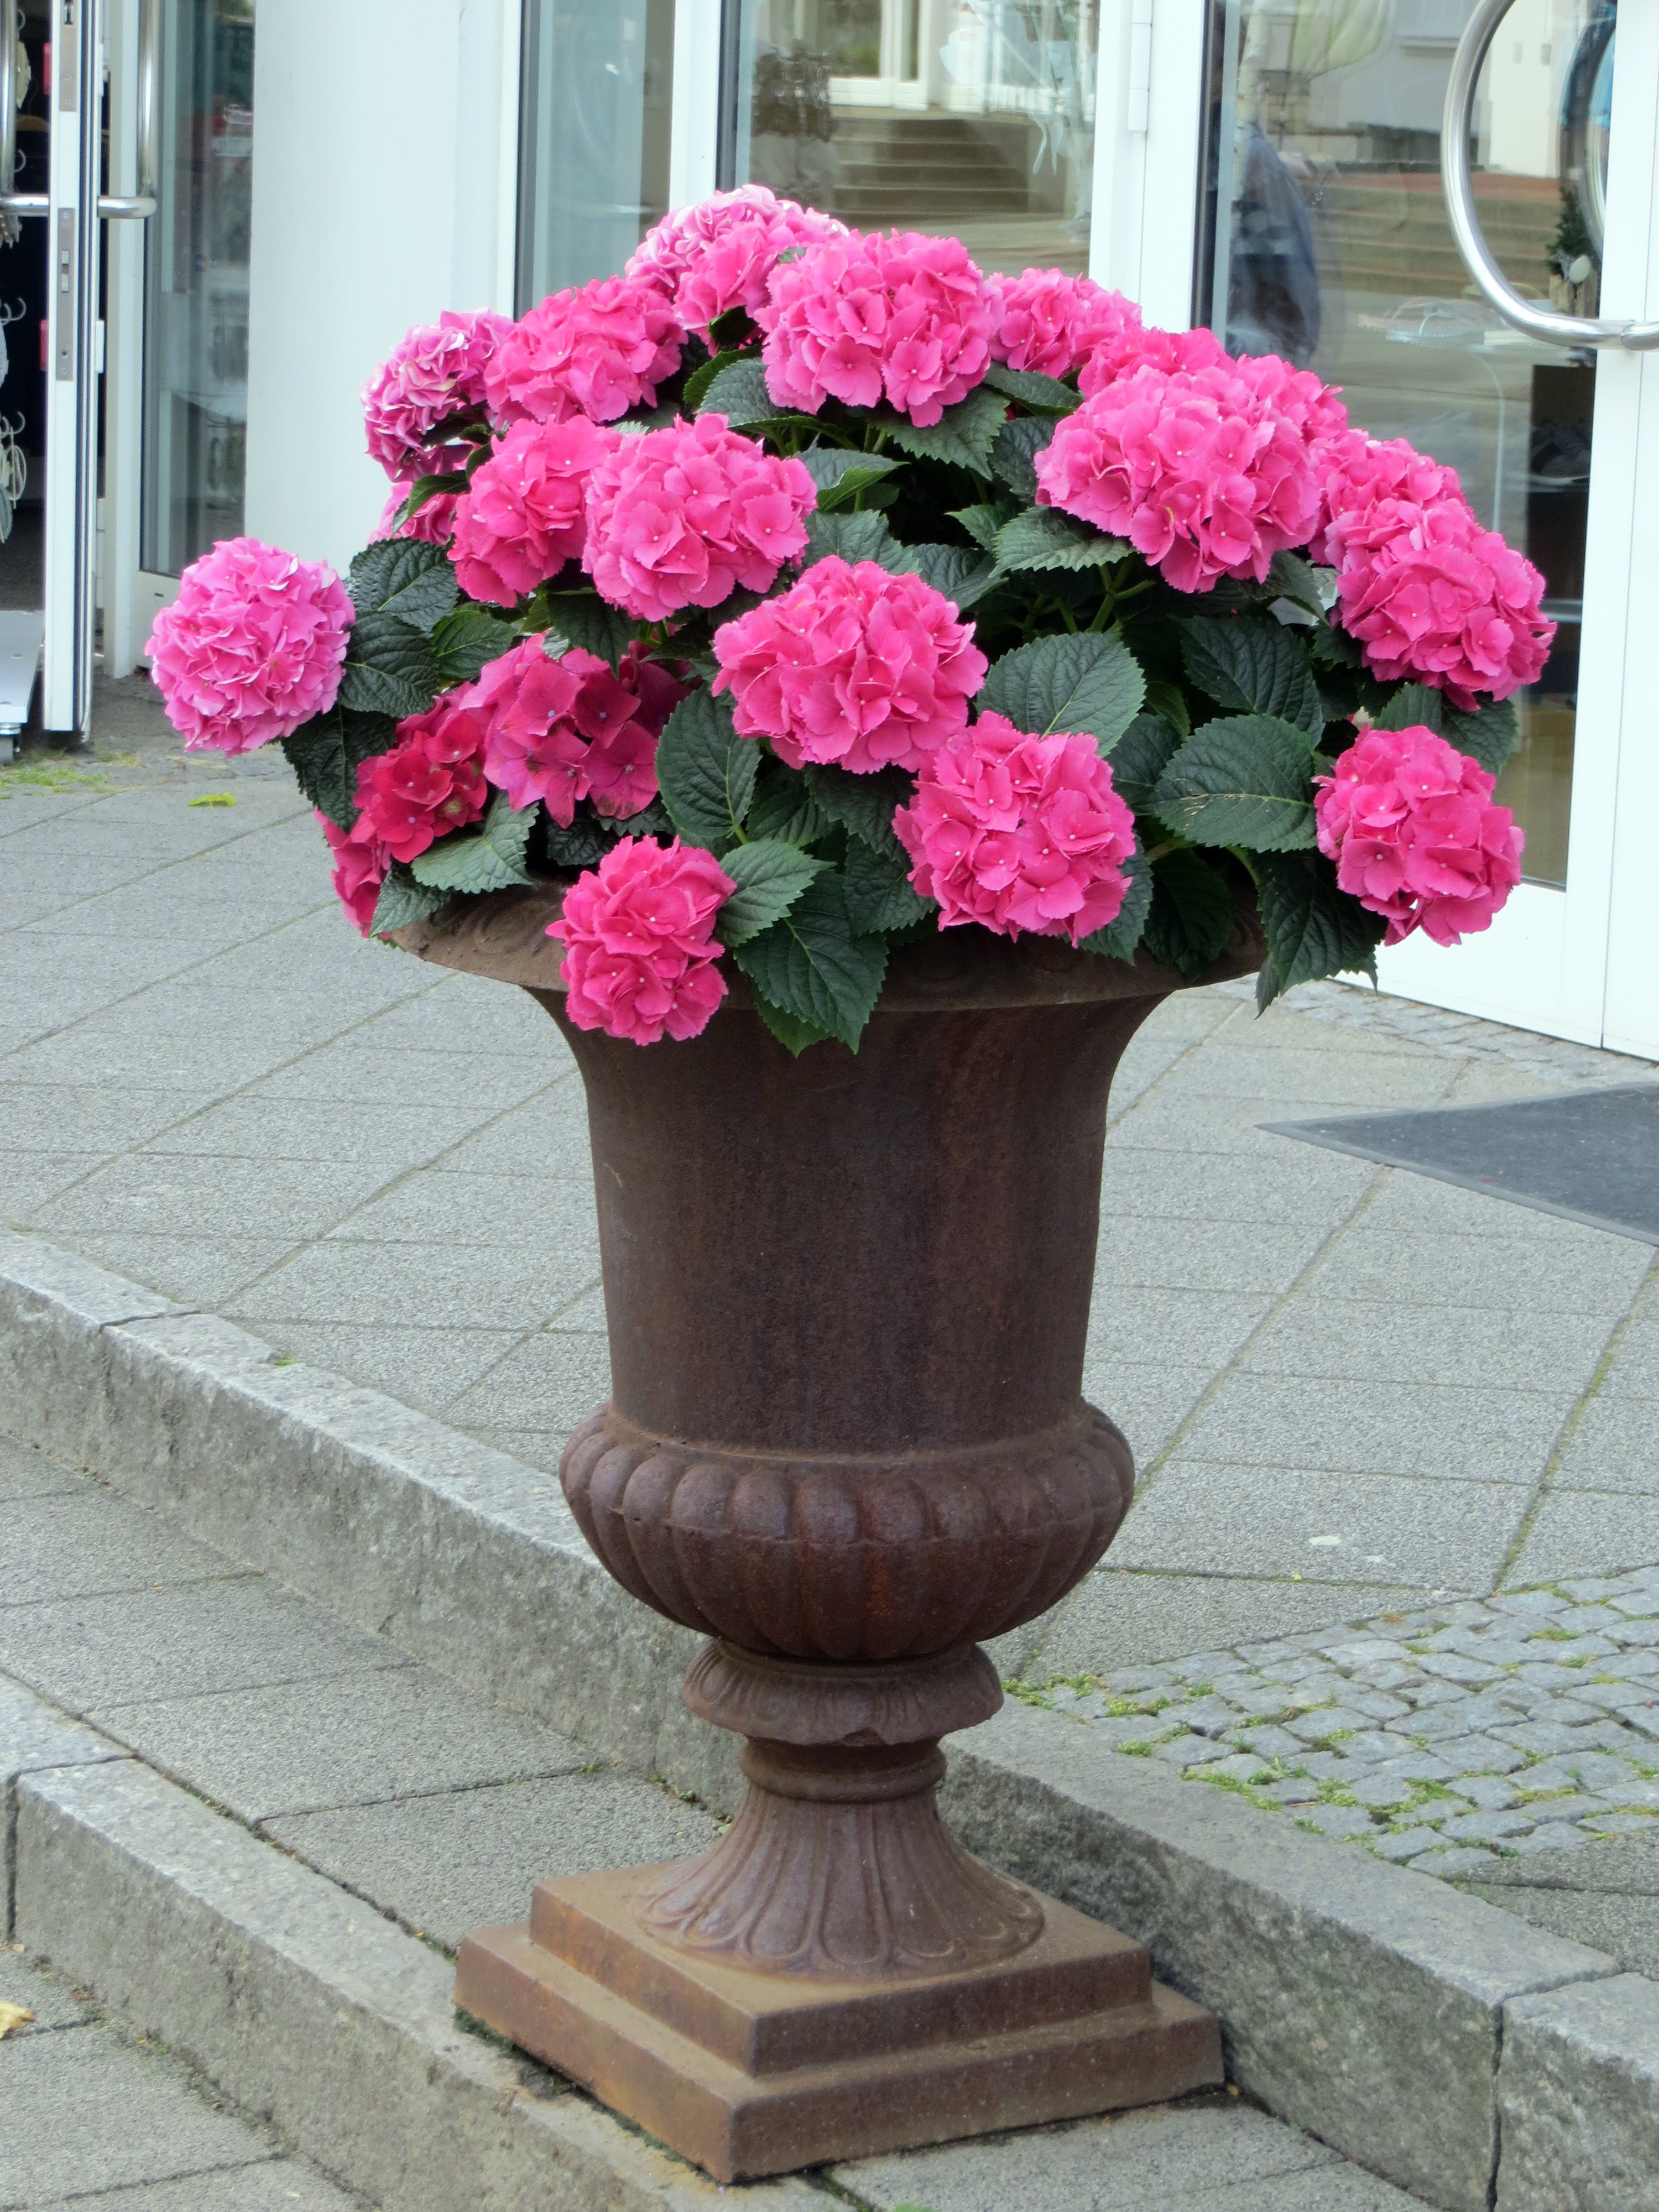
plant, flower, pink, decor, flora, flowers, shrub, flowerpot, socket, floristry, flowering plant, cut flowers, floral design, standvase, land plant, flower arranging